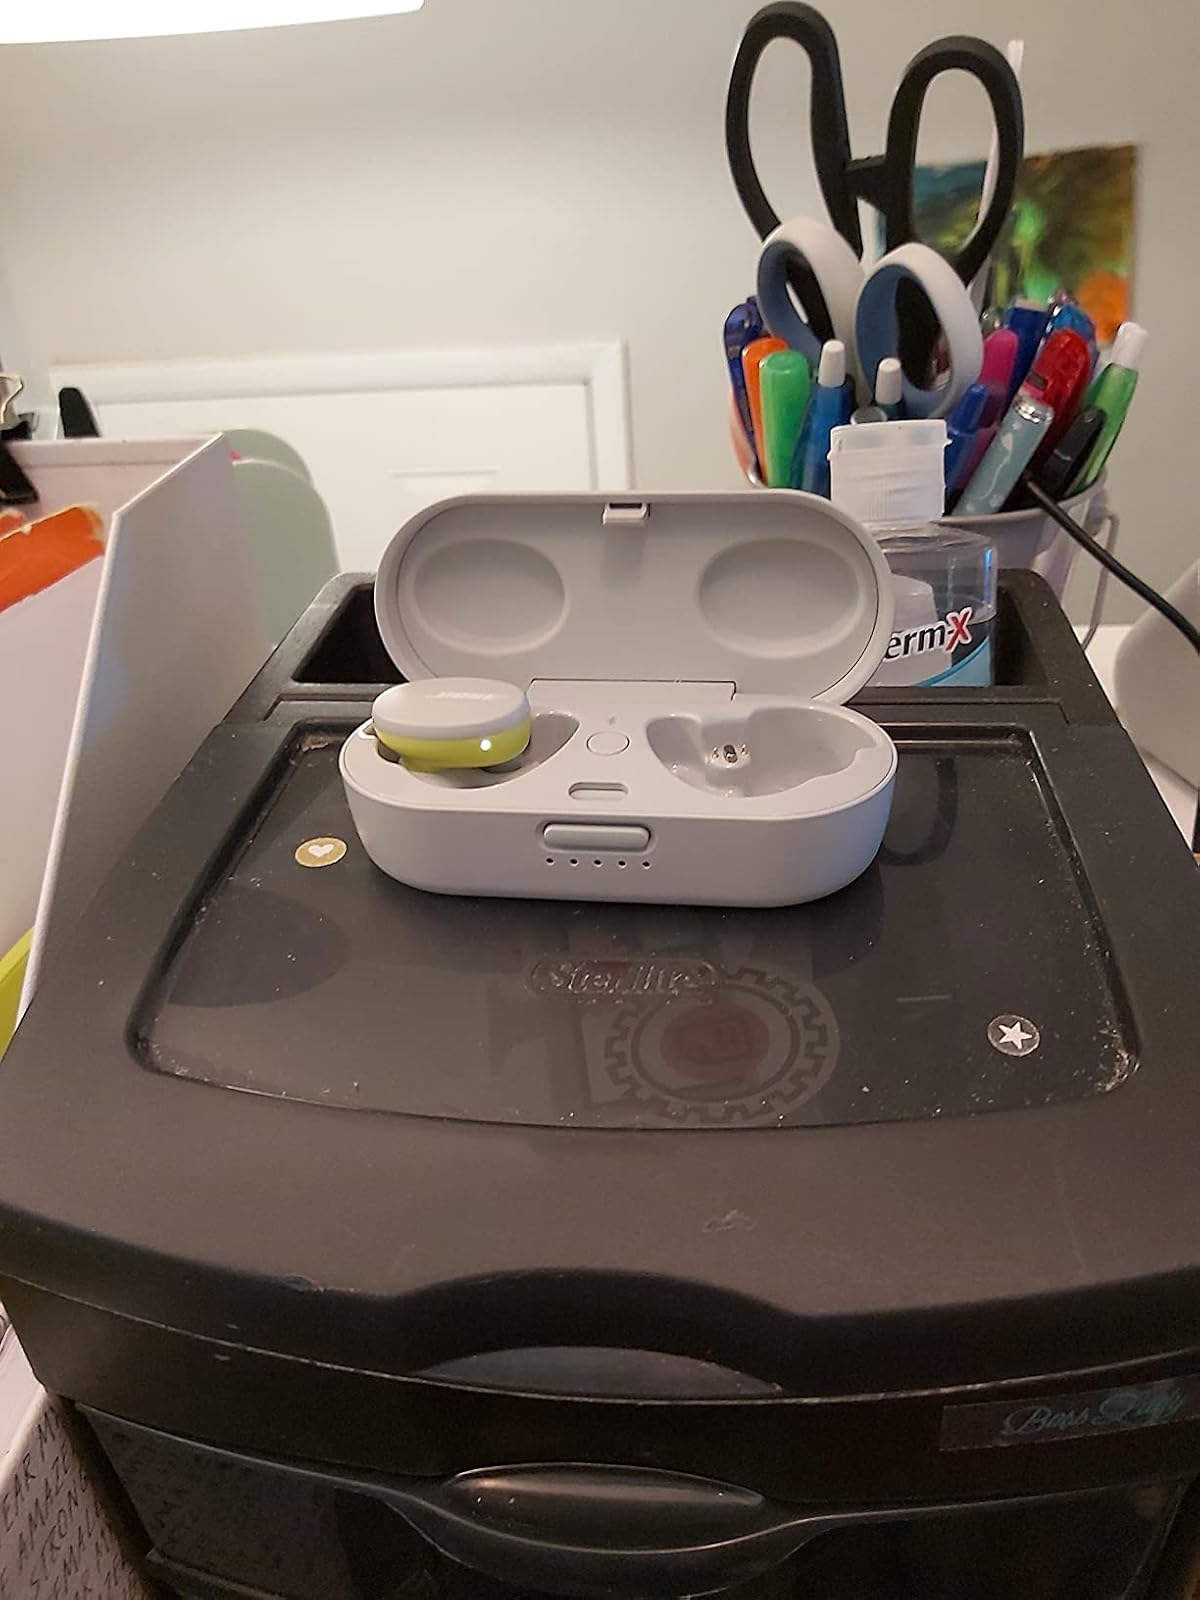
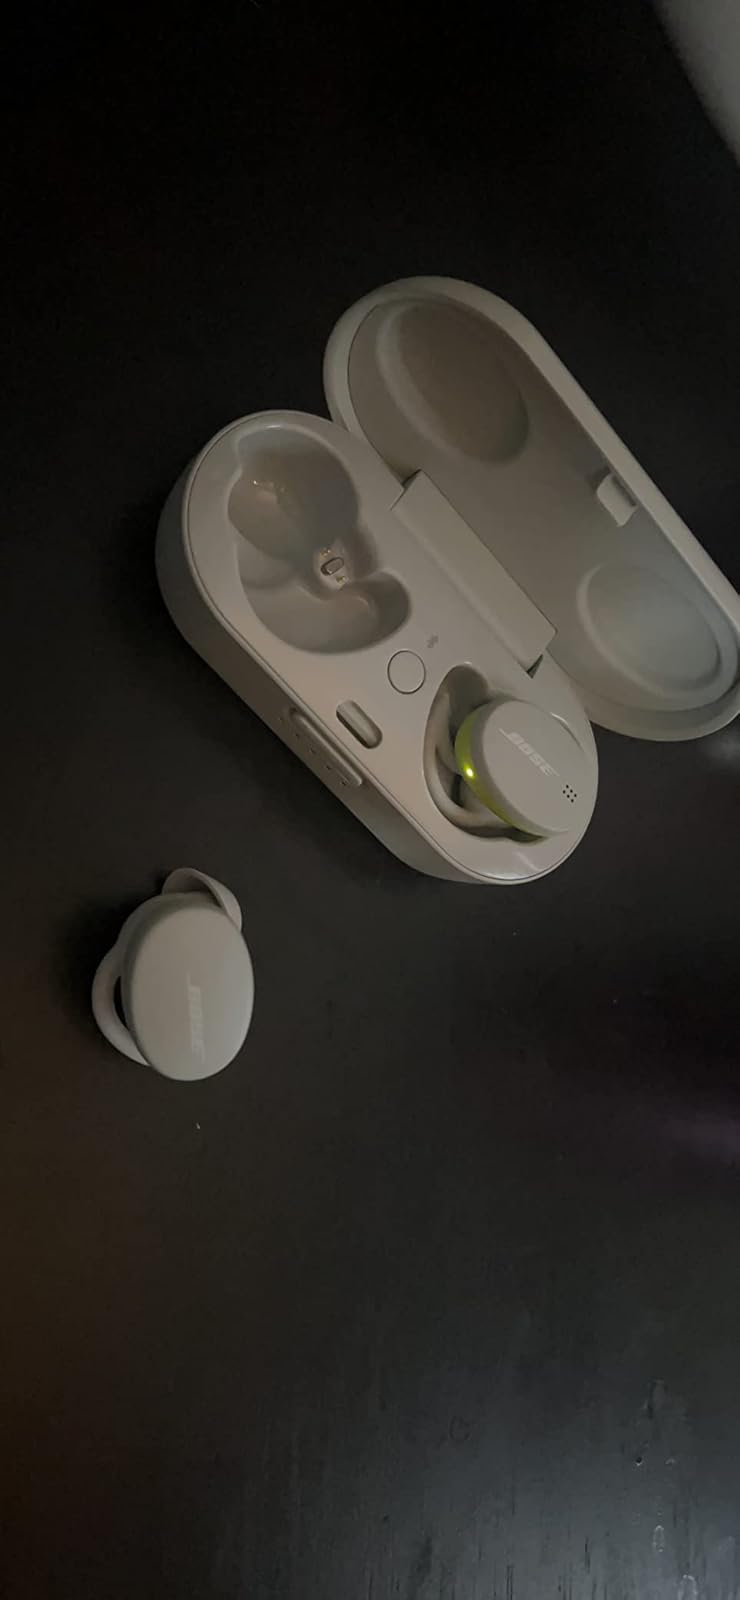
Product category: earbuds
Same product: yes